Sicklinghall

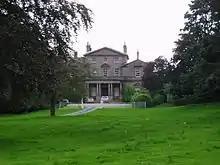
Stockeld Park, a Palladian villa north-east of Sicklinghall

The village is referred to in the Domesday Book as "Sidingale", in the hundred of Burghshire in the West Riding, and the lord and tenant in chief is noted as the King. In Kirkby's Inquest (1284-5) the village is referred to as Siclinghalle; in the Knights' Fees of 1302 it is Sykelynghall, and in the Nomina Villarum (1316) it is written Sigglinghall.